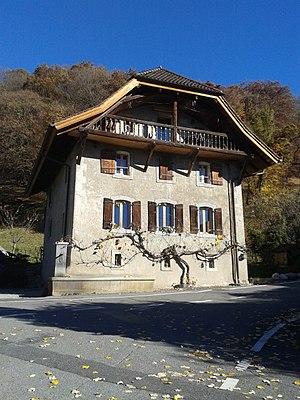
Maison vigneronne en pierre et fontaine.
Ollon est une commune suisse du canton de Vaud située dans le district d'Aigle, dans le Chablais vaudois.